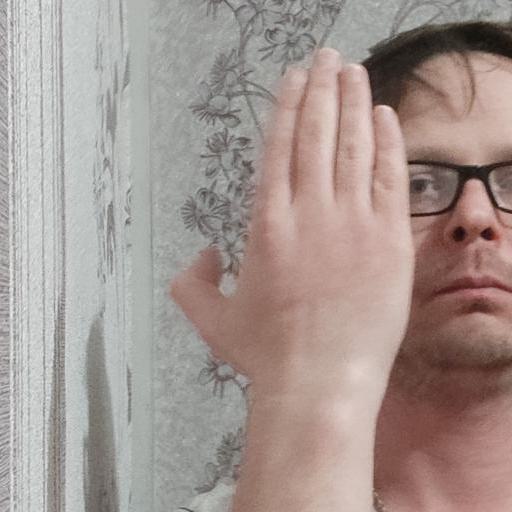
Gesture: stop_inverted